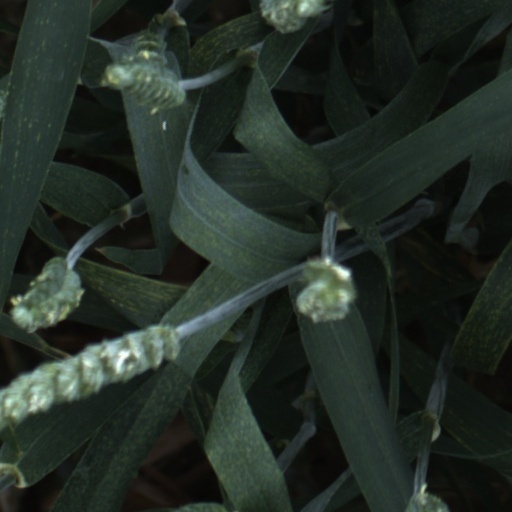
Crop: wheat